Because of the Cats

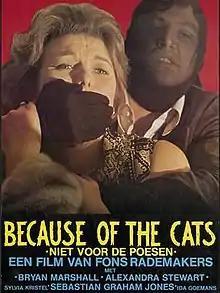

Because of the Cats, released theatrically in the UK as The Rape, is a 1973 Dutch-Belgian drama film directed by Fons Rademakers and starring Bryan Marshall, Alexandra Stewart, Sylvia Kristel and Sebastian Graham Jones.